Lorraine Bowen

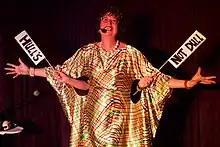
Image from Lorraine Bowen's Polyester Fiesta

Lorraine Bowen's Polyester Fiesta show celebrates polyester and has four models, a scientist and a wardrobe mistress. Bowen acts as hostess, model and sings down the catwalk. Bowen has been a collector of vintage polyester outfits since visiting jumble sales as a girl and the collection has been featured on BBC One's "The One Show" and BBC Radio 4's "Woman's Hour".